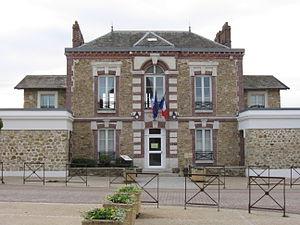
Mairie de Pommeuse (département de la Seine et Marne, région Île-de-France).
Pommeuse est une commune française située dans le département de Seine-et-Marne en région Île-de-France.